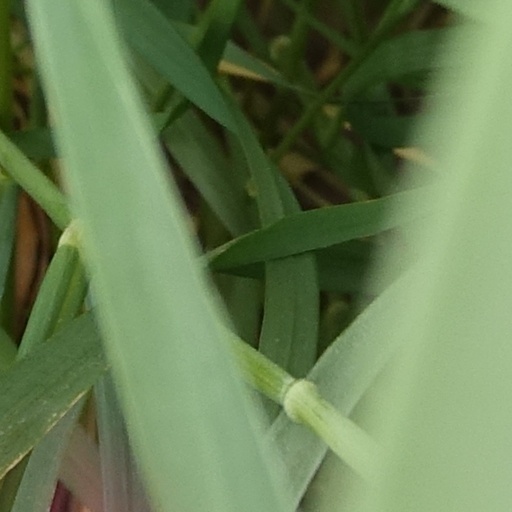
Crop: wheat